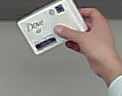
Product: dove_soap